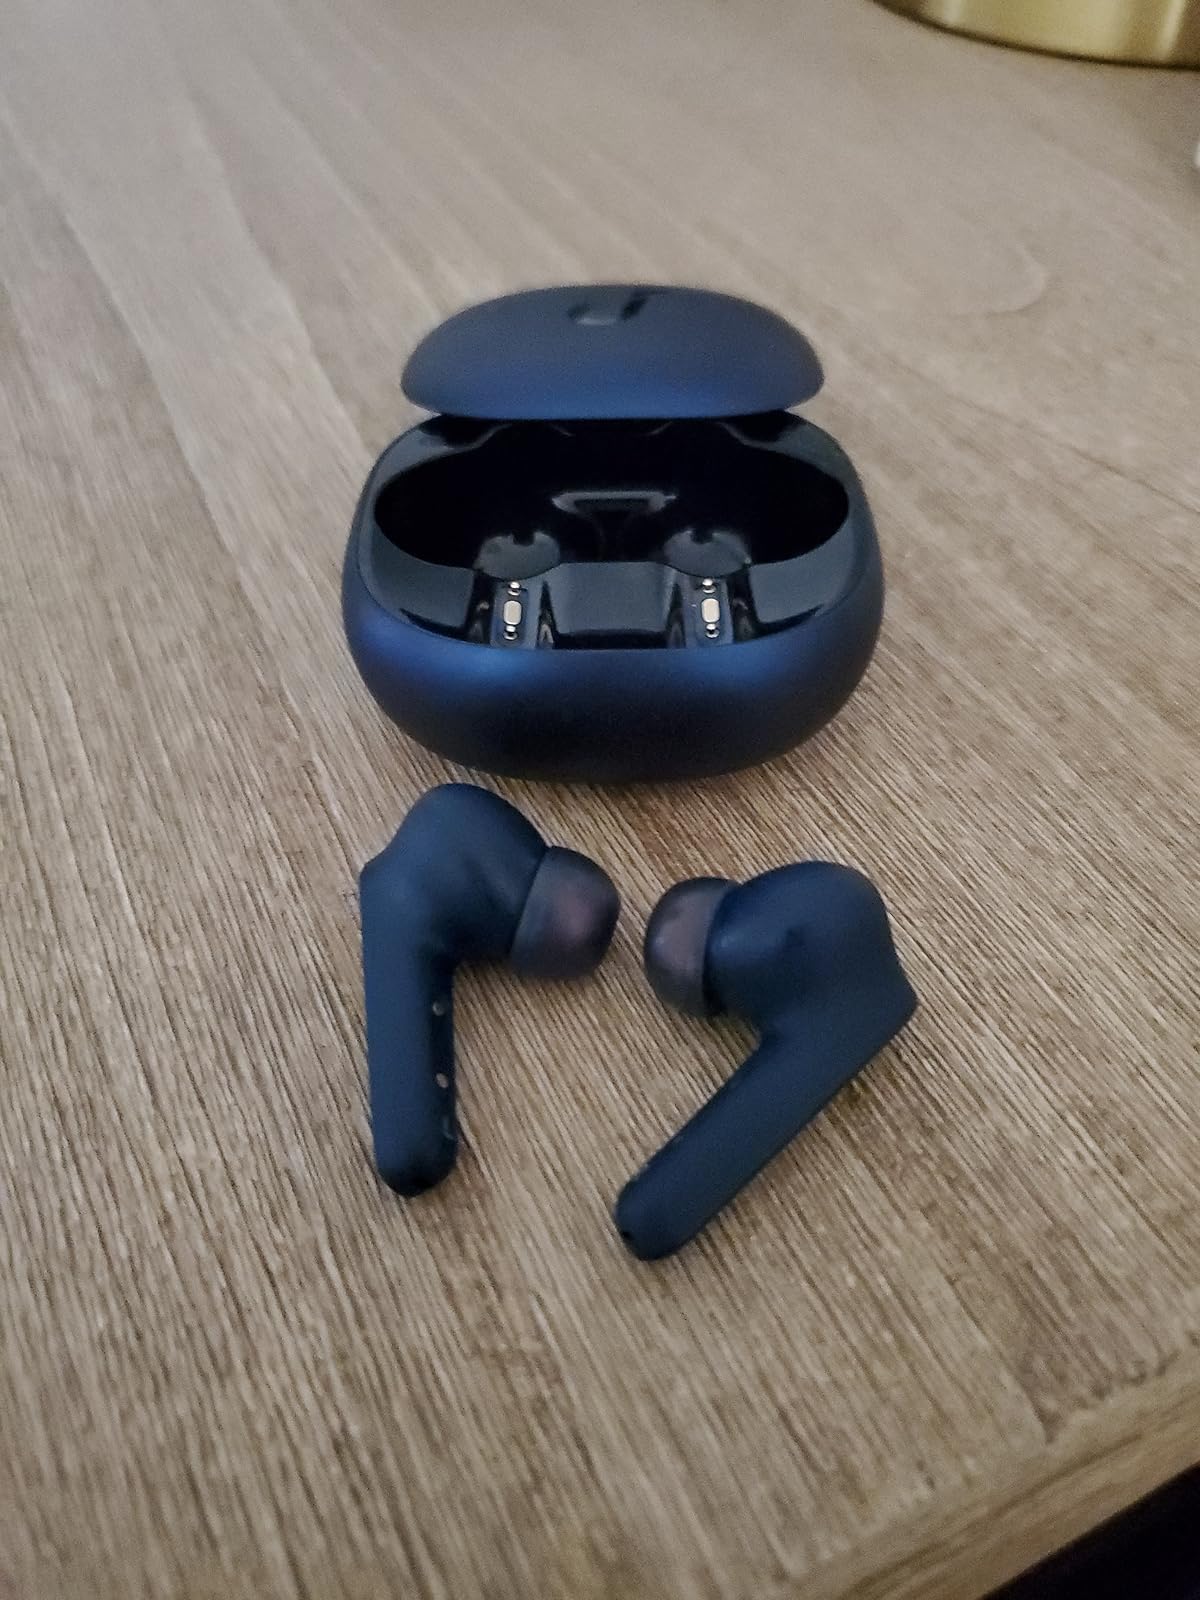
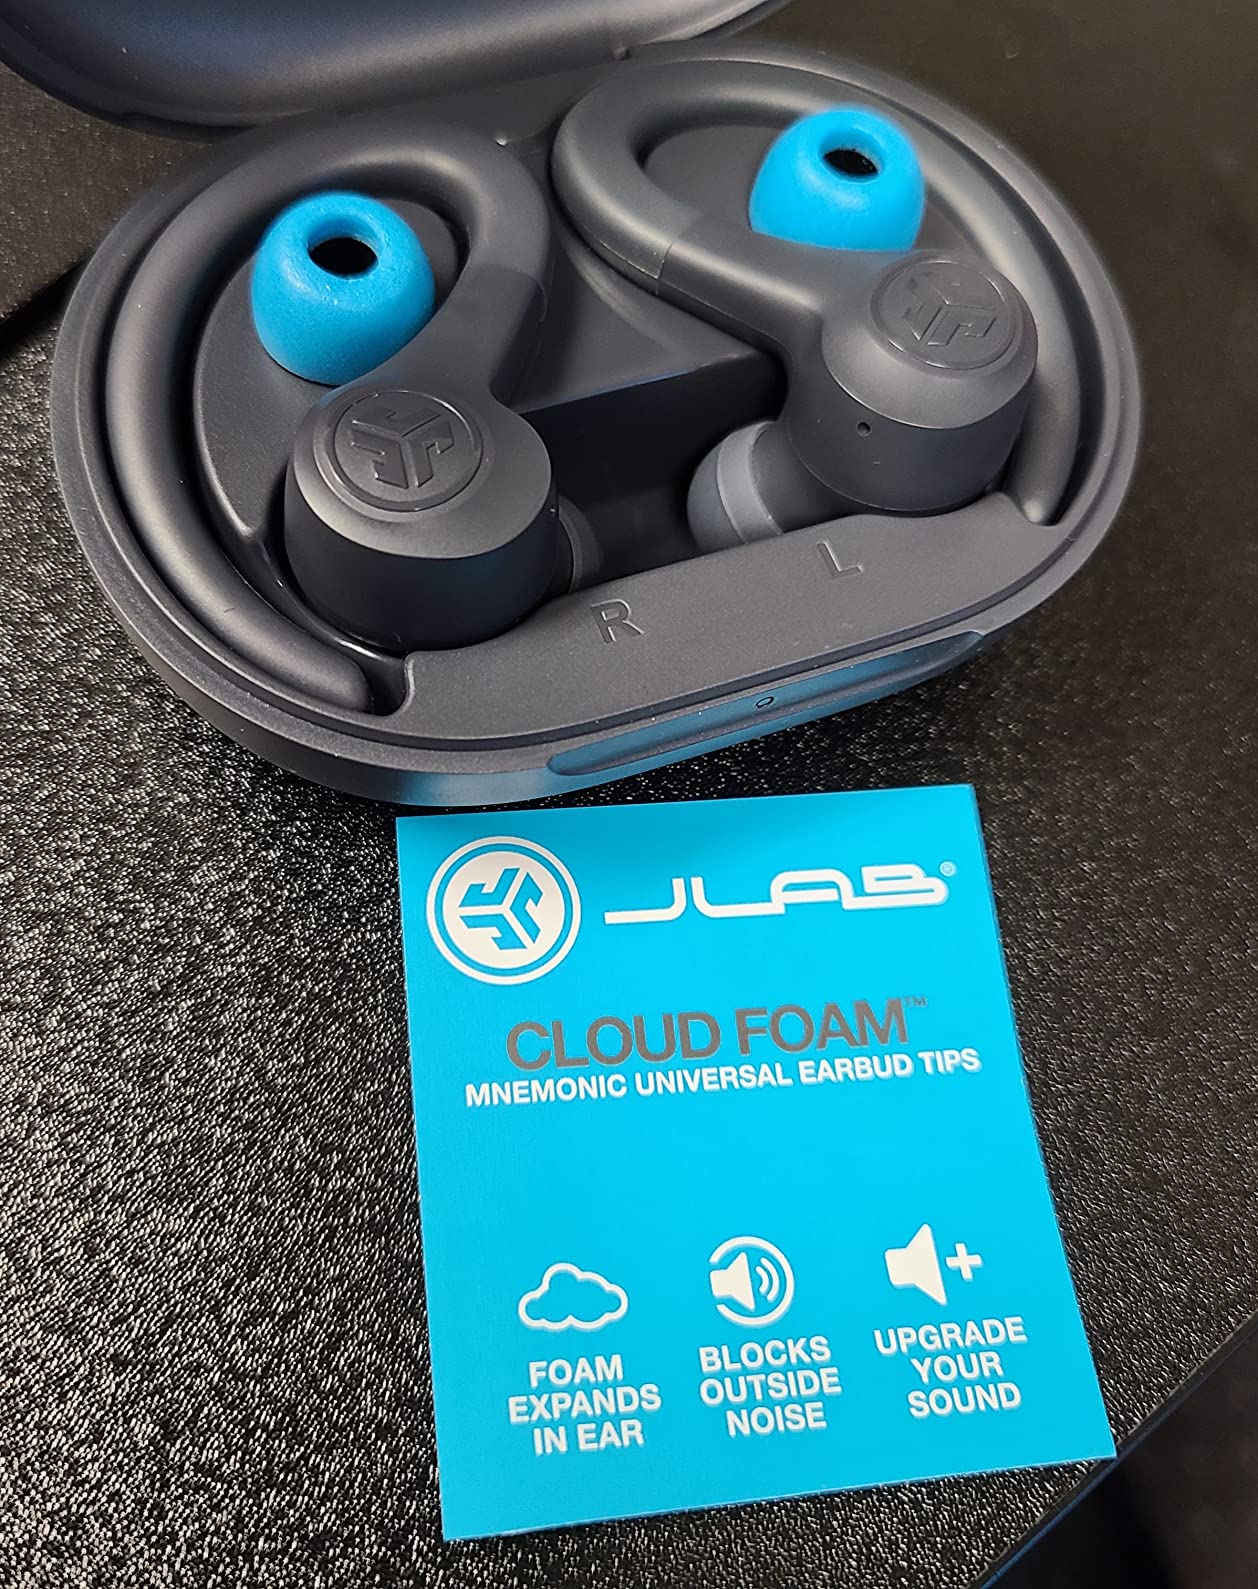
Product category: earbuds
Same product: no